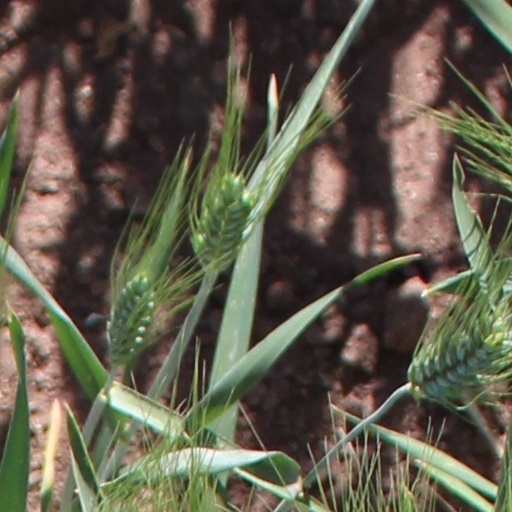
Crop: wheat